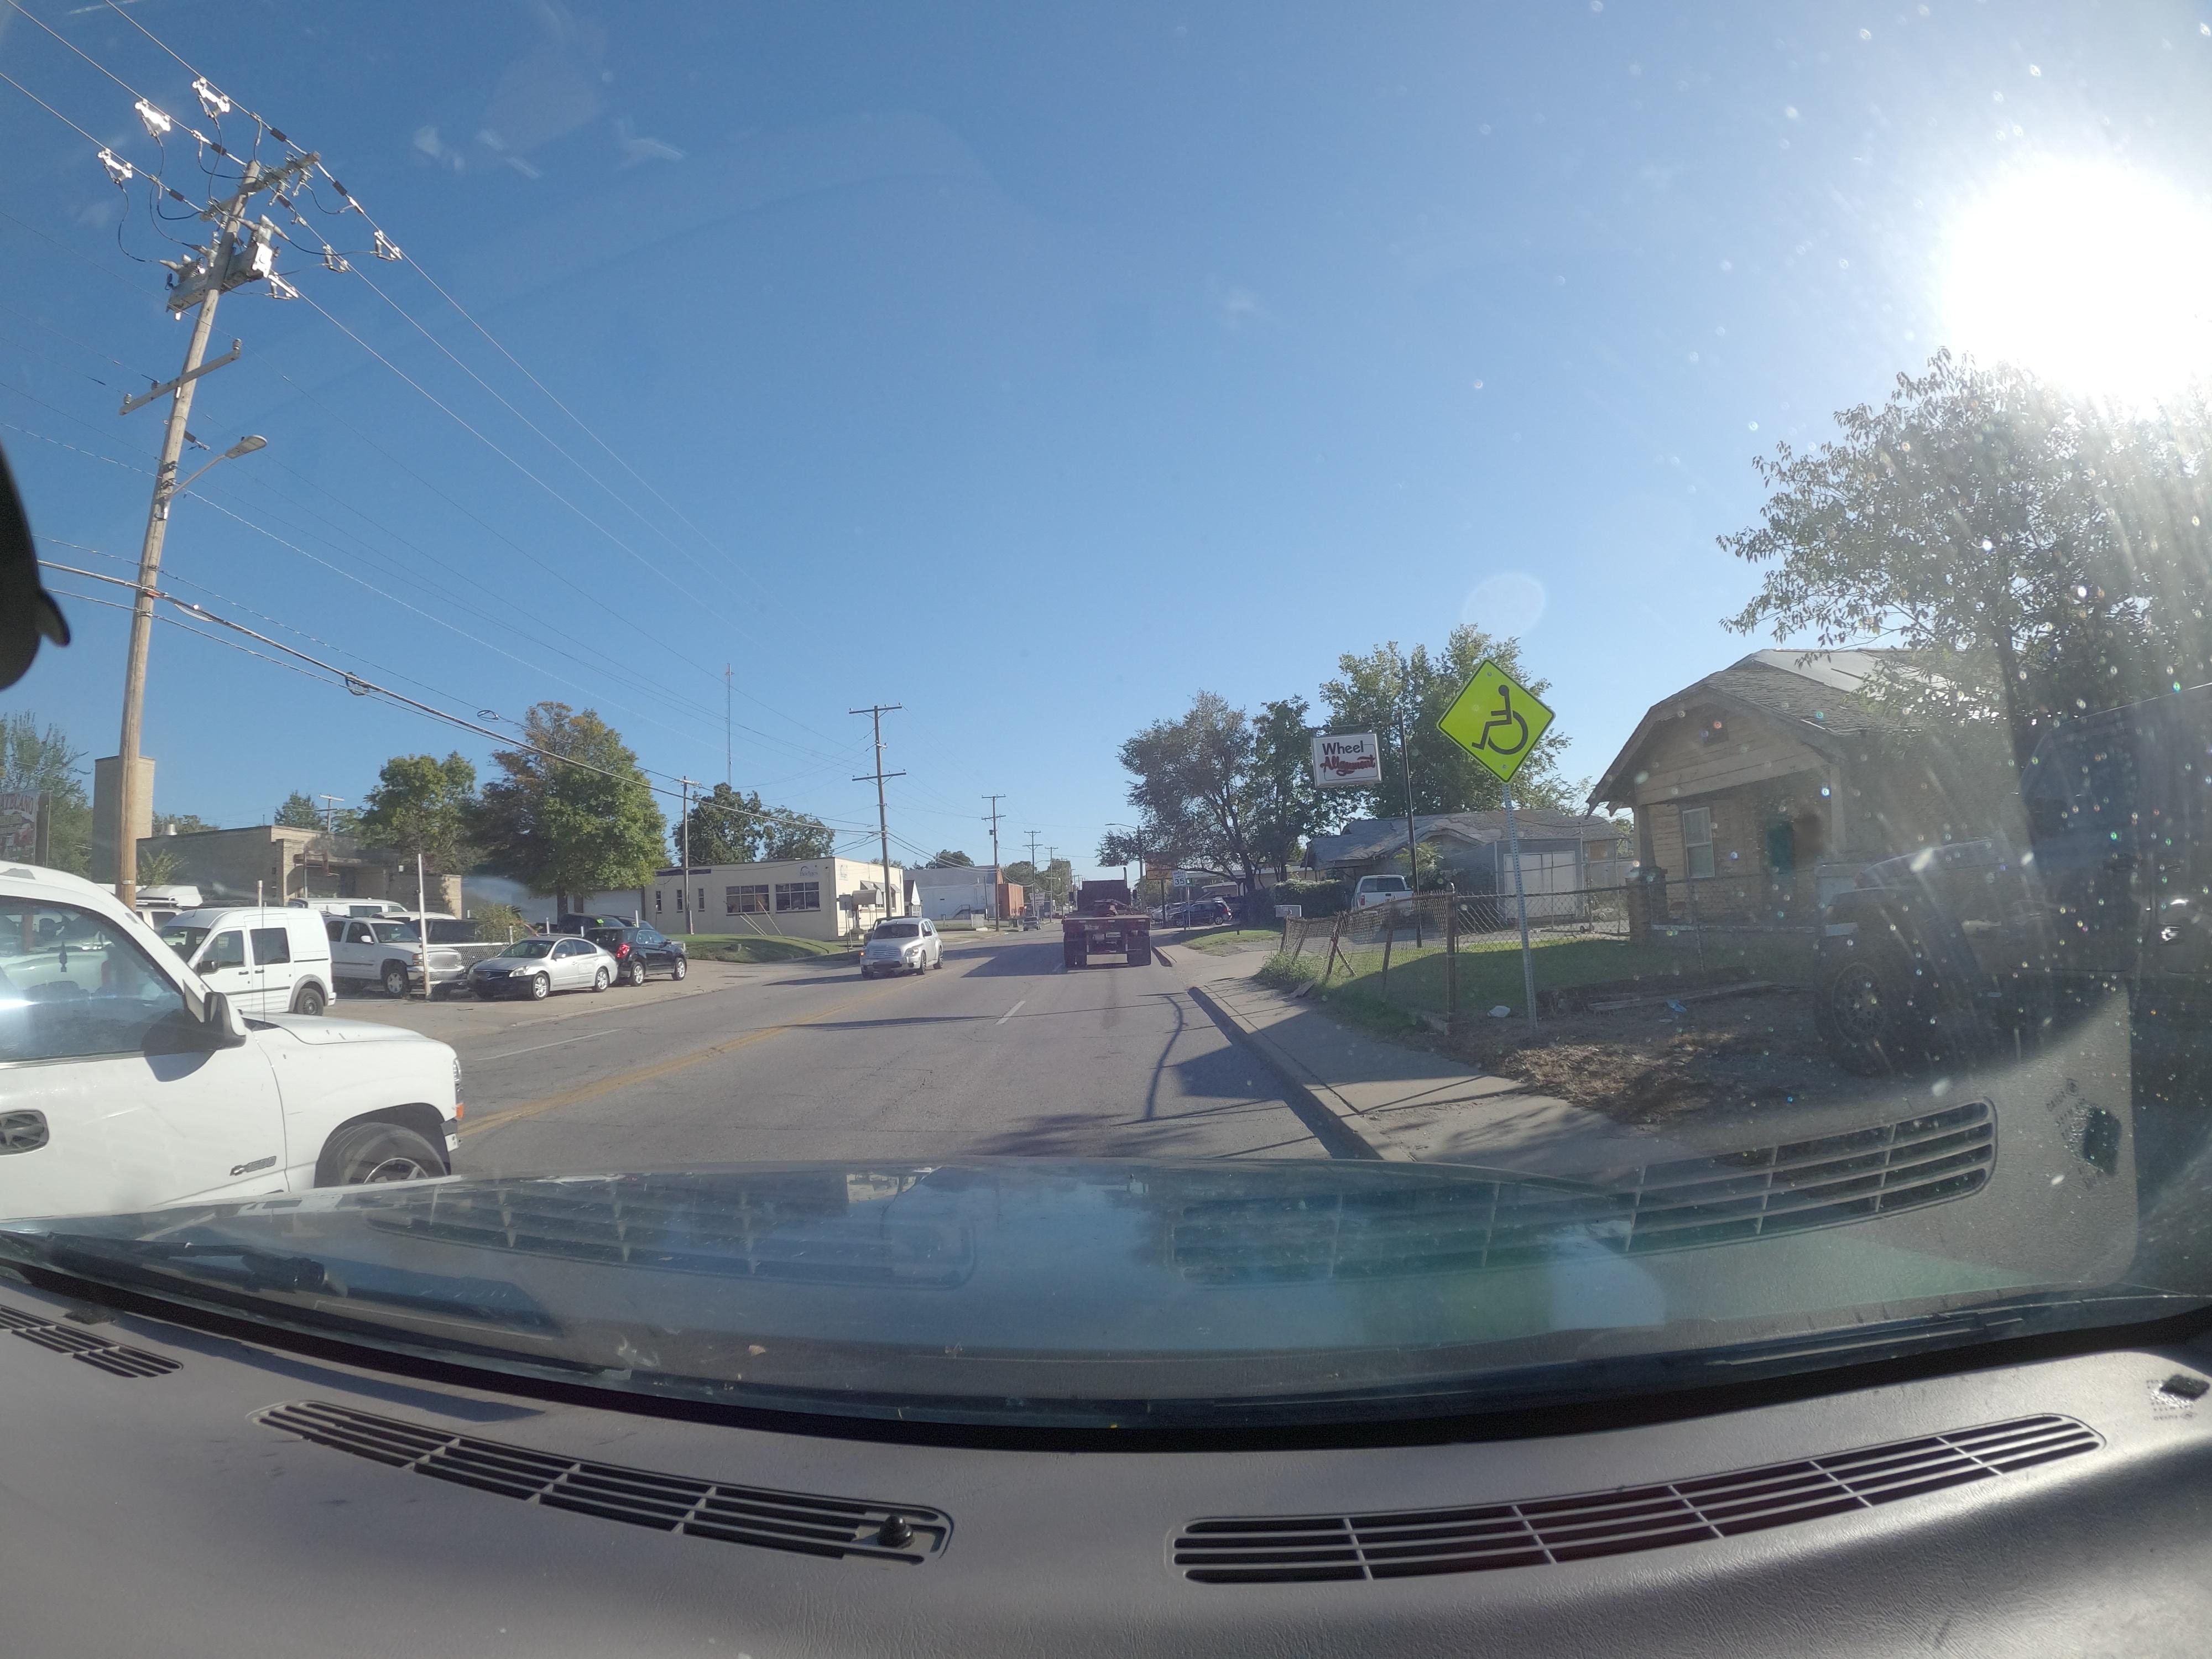
Feature: Wheelchair
City: Tulsa
State: Oklahoma
Country: United States
Date: 2023-10-09T17:31:01.500000+00:00